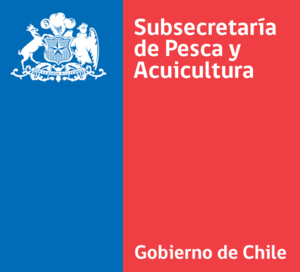
Logo de la sous-secrétariat des Pêches et de l'Aquaculture.